W. S. Reed Toy Company-Wachusett Shirt Company Historic District

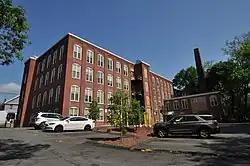

The W. S. Reed Toy Company-Wachusett Shirt Company Historic District encompasses two adjacent properties at 41 and 45 Summer Street in Leominster, Massachusetts. The two properties were historically associated with the business operations of William S. Reed, a businessman who operated a toy manufacturing company among other concerns. The properties were listed as a historic district on the National Register of Historic Places in 2021.